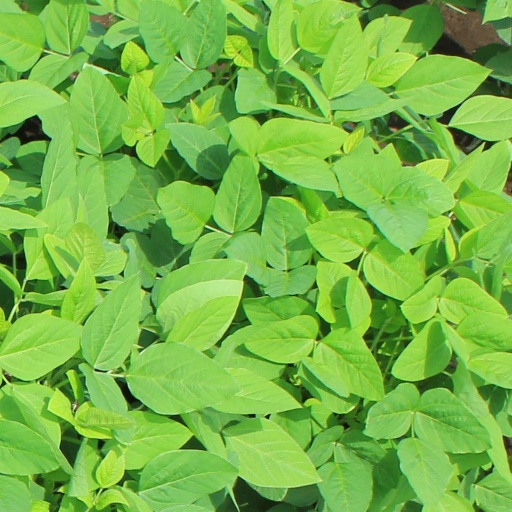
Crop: soybean